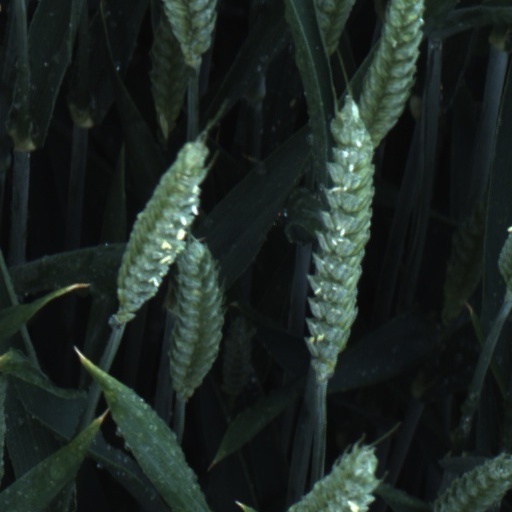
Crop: wheat